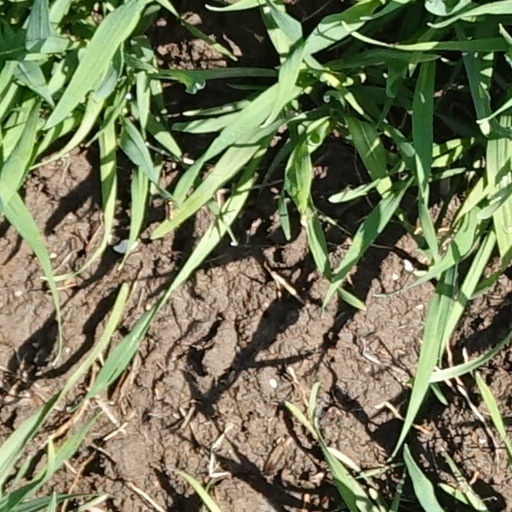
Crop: wheat